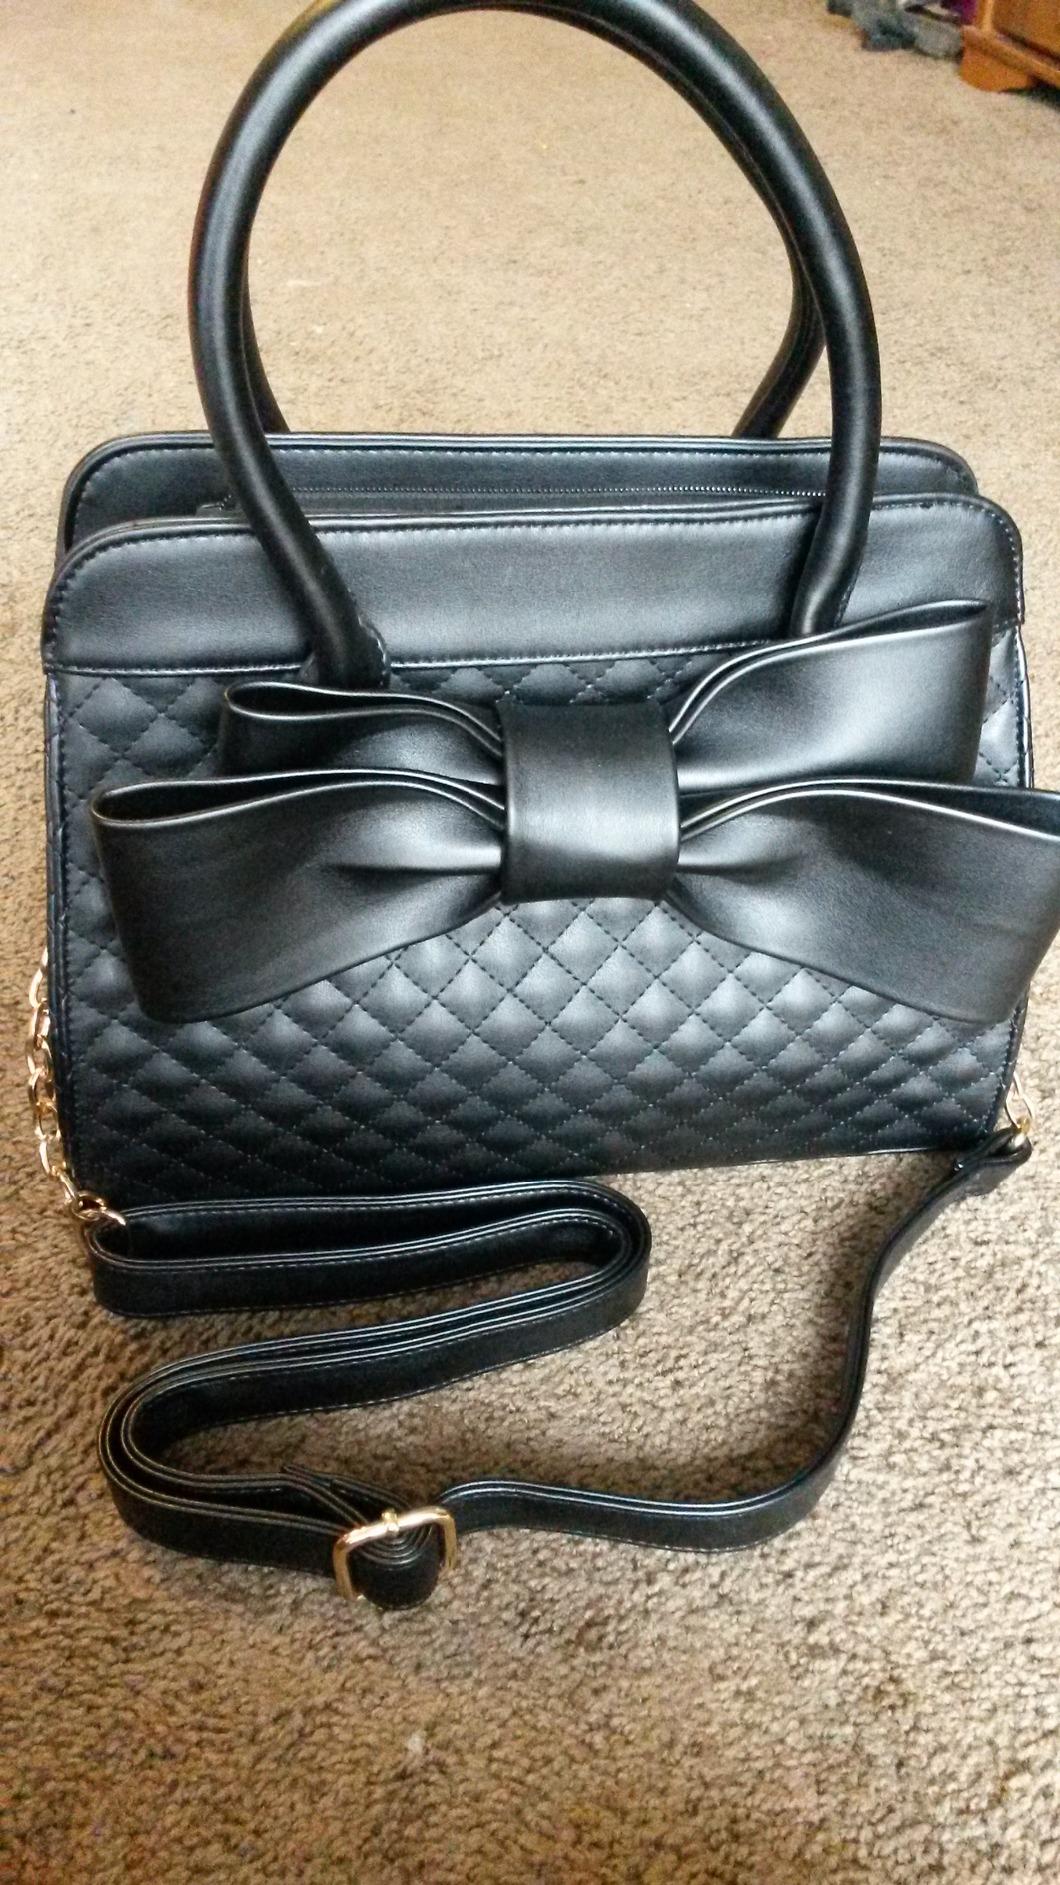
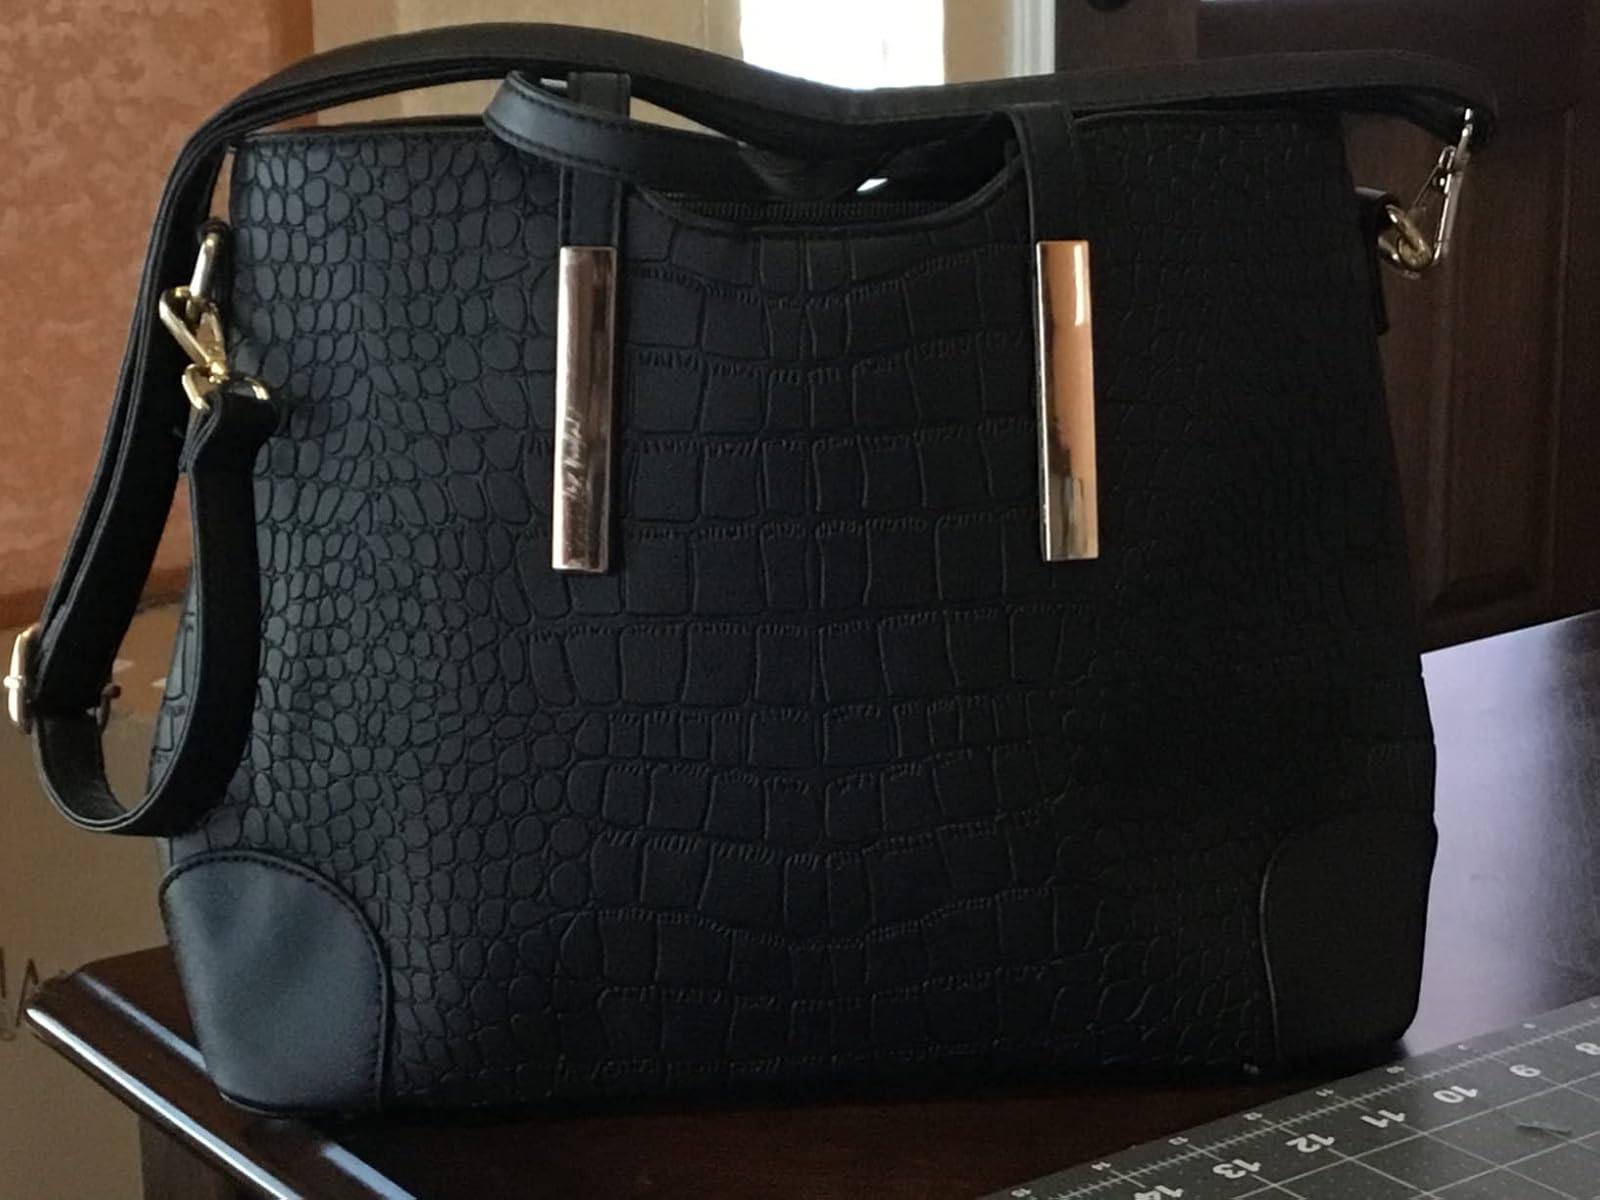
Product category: accessories_handbag
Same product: no